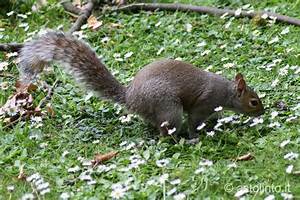
Label: scoiattolo